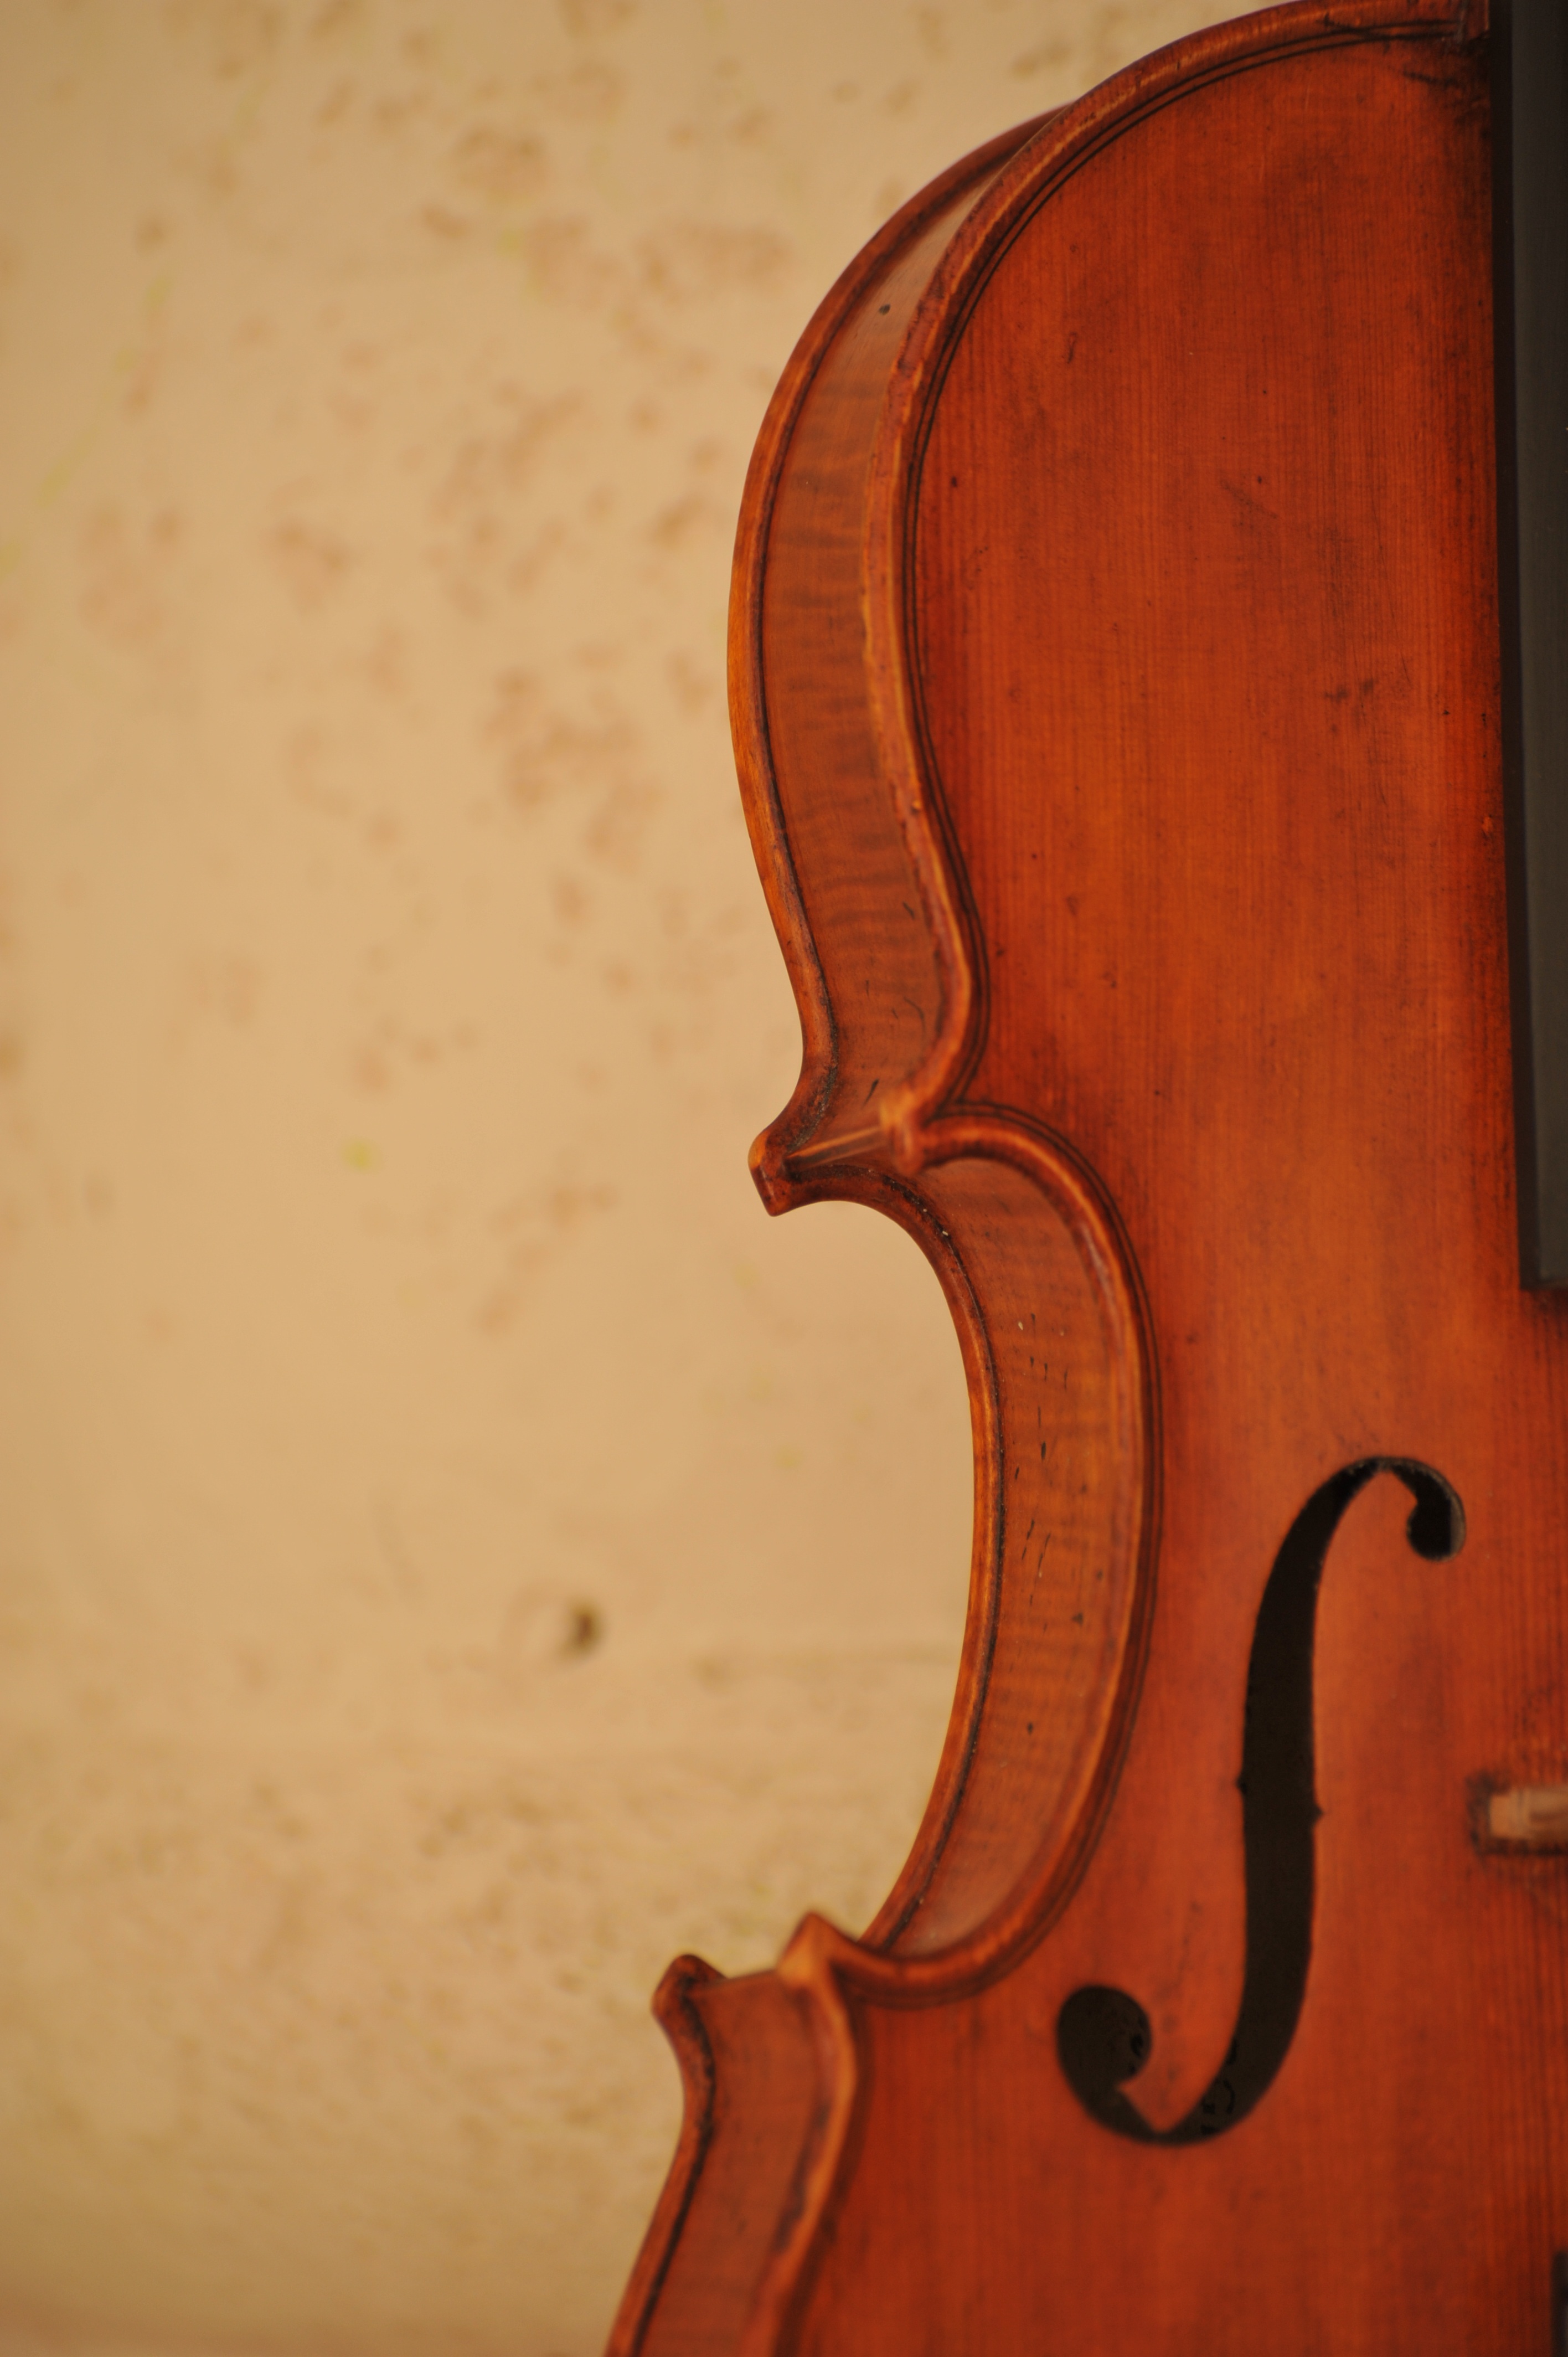
music, wood, guitar, acoustic guitar, instrument, musician, musical instrument, violin, art, classical, musical, cello, bass guitar, viola, melody, double bass, string instrument, bowed string instrument, violin family, plucked string instruments, viol